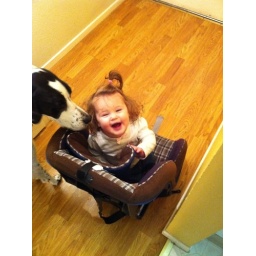
Playing in the car seat